Hrant Vardanyan

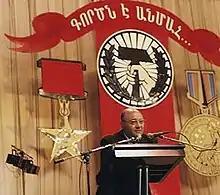
In the celebration of the International Labor Day

Hrant Vardanyan's charity activities were multipurpose and comprehensive: science, education, culture, healthcare, sports, etc. He sponsored the Yerevan Zoo, founded and financed the children's charity TV channel "Hayrenik", and for many years paid monthly pensions to all Heroes of Socialist Labor of Armenia.